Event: Nepal Earthquake
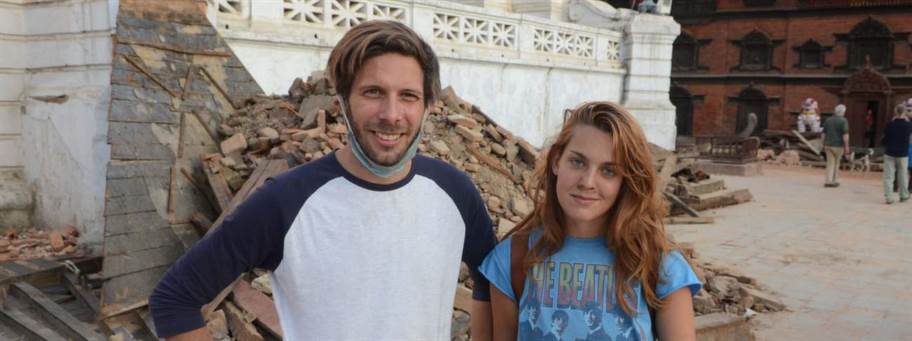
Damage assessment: damage